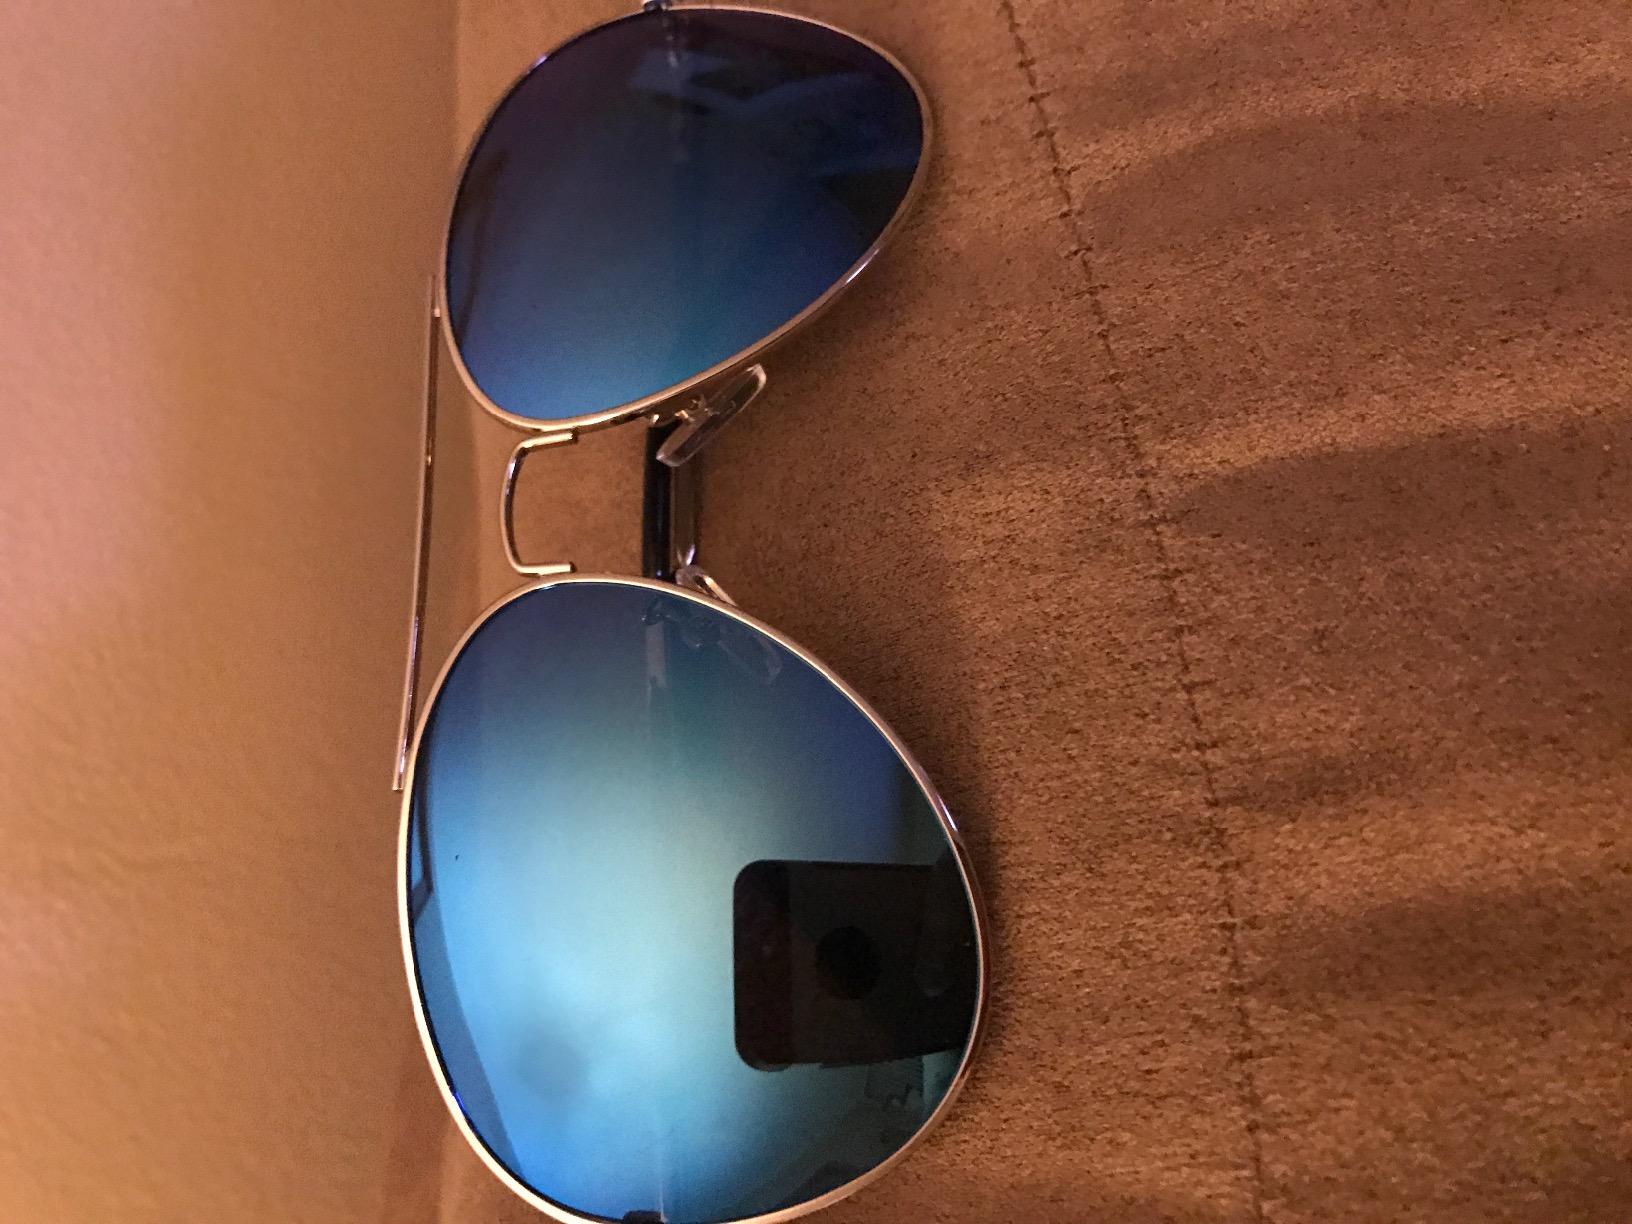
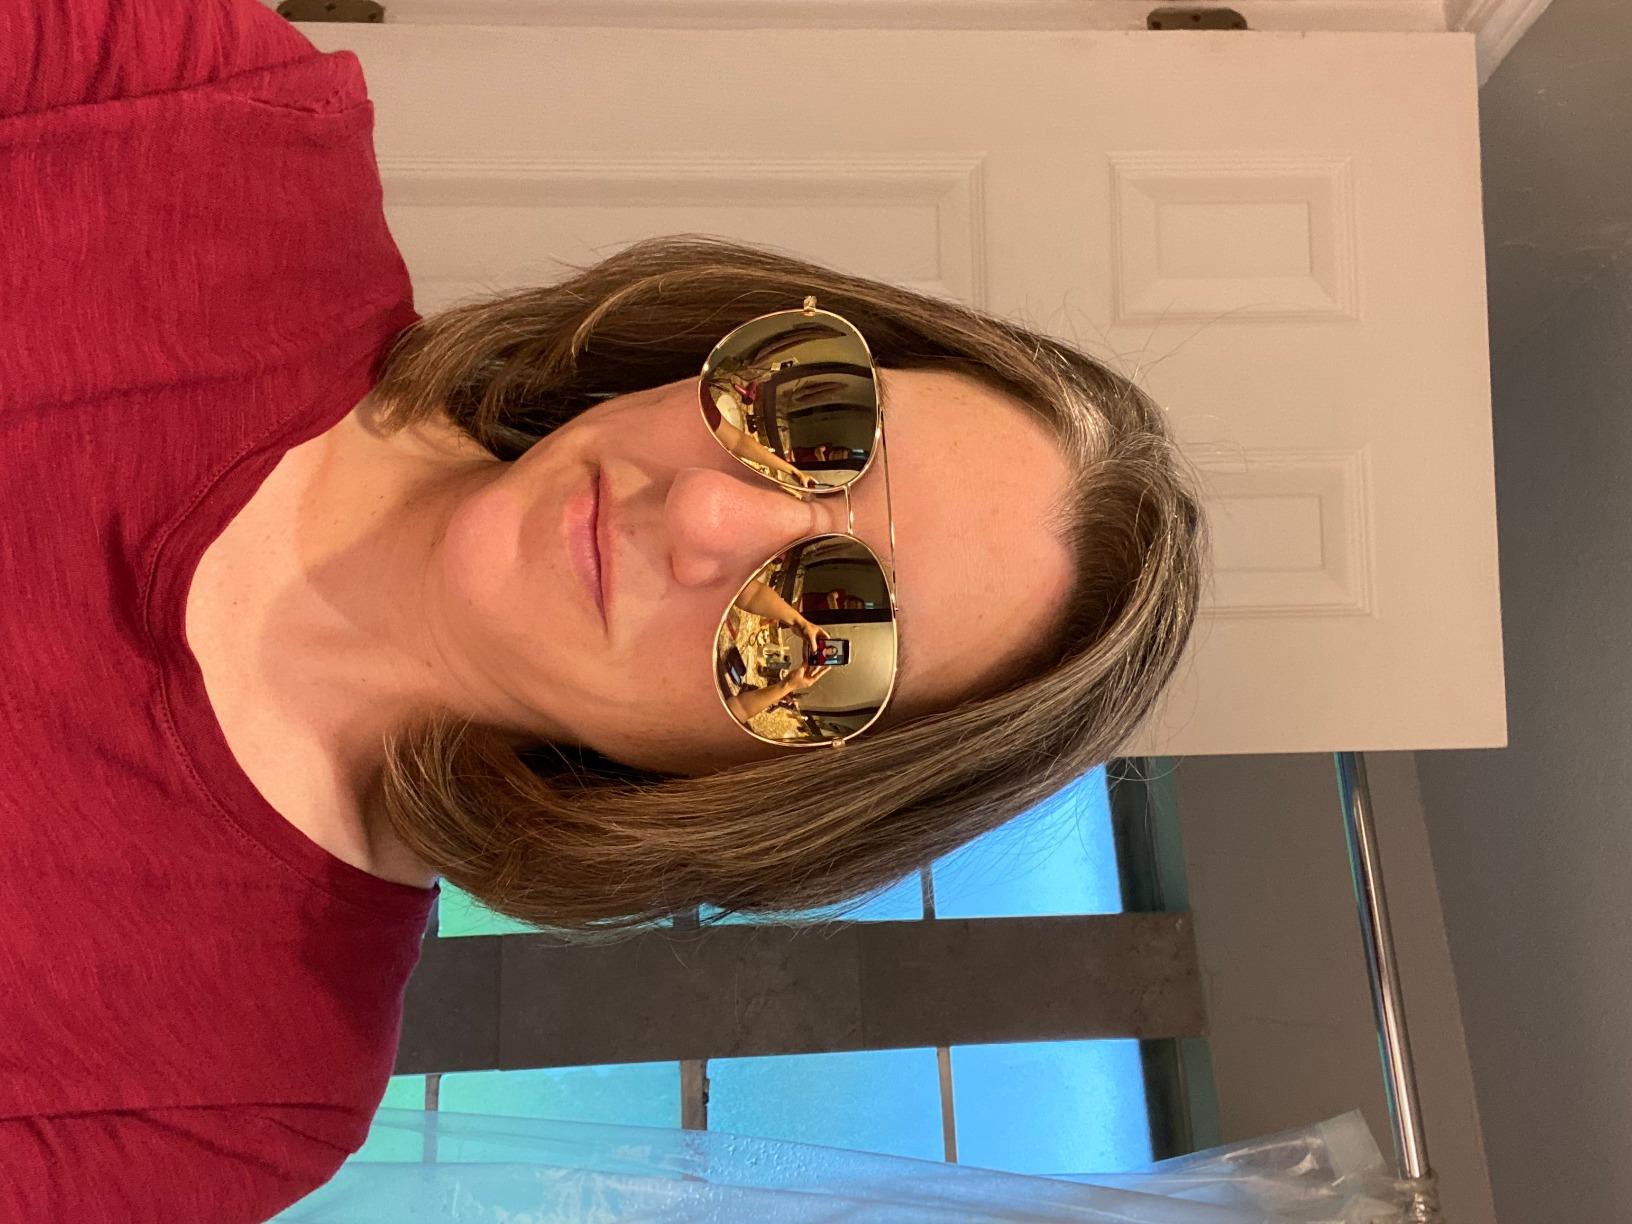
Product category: accessories_sunglasses
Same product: no